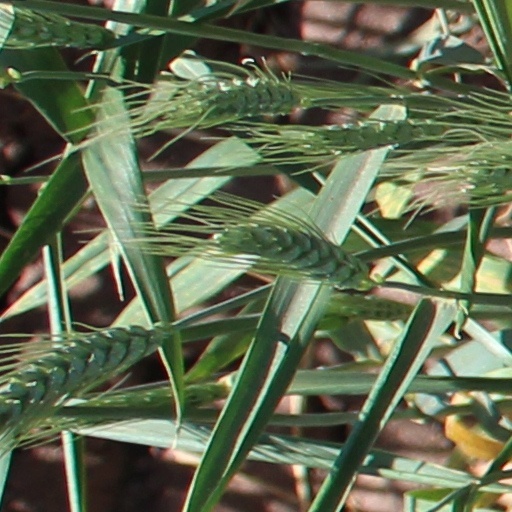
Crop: wheat